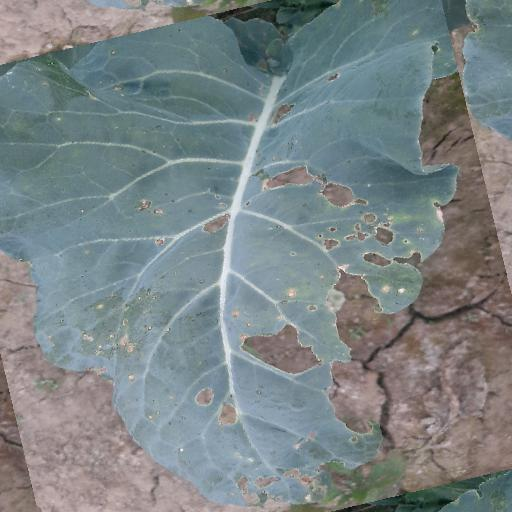
Label: Black Rot